Mangum Fire

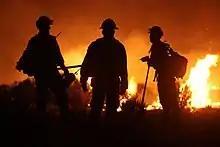
McCall Smokejumpers watch the Mangum Fire on the northeast side on June 23. The northeast side remains challenging to control due to steep terrain.

On June 14, the Mangum Fire jumped control lines towards Mangum Springs, Arizona, being fueled by grass, brush and pinyon-juniper. Two days later, by the morning of June 16, the fire had grown to , fueled by sage-grassland, and three percent containment and had crossed onto lands managed by the Bureau of Land Management. The next day, three homes were evacuated on Houserock Road due to the fire moving northeast towards the area. Winds from the fire began affecting air quality, with residents in Tuba City, Arizona and areas west of the fire being told to limit outdoor activities if they are sensitive to smoke. The USFS reported that the historic Jacob Lake Ranger Station was narrowly spared from the fire, burning "within feet" of the building.